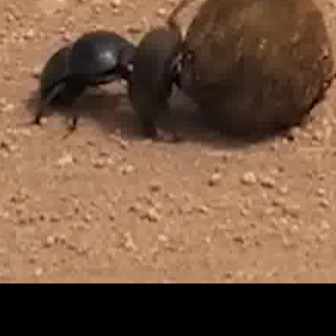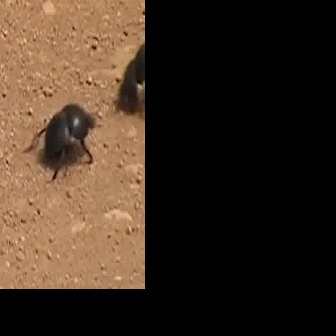
  Please identify the target specified by the bounding box [27,28,138,138] in the first image and locate it in the second image. Return the coordinates in [x_min,y_min,x_max,y_max] format.
Answer: [21,101,100,181]